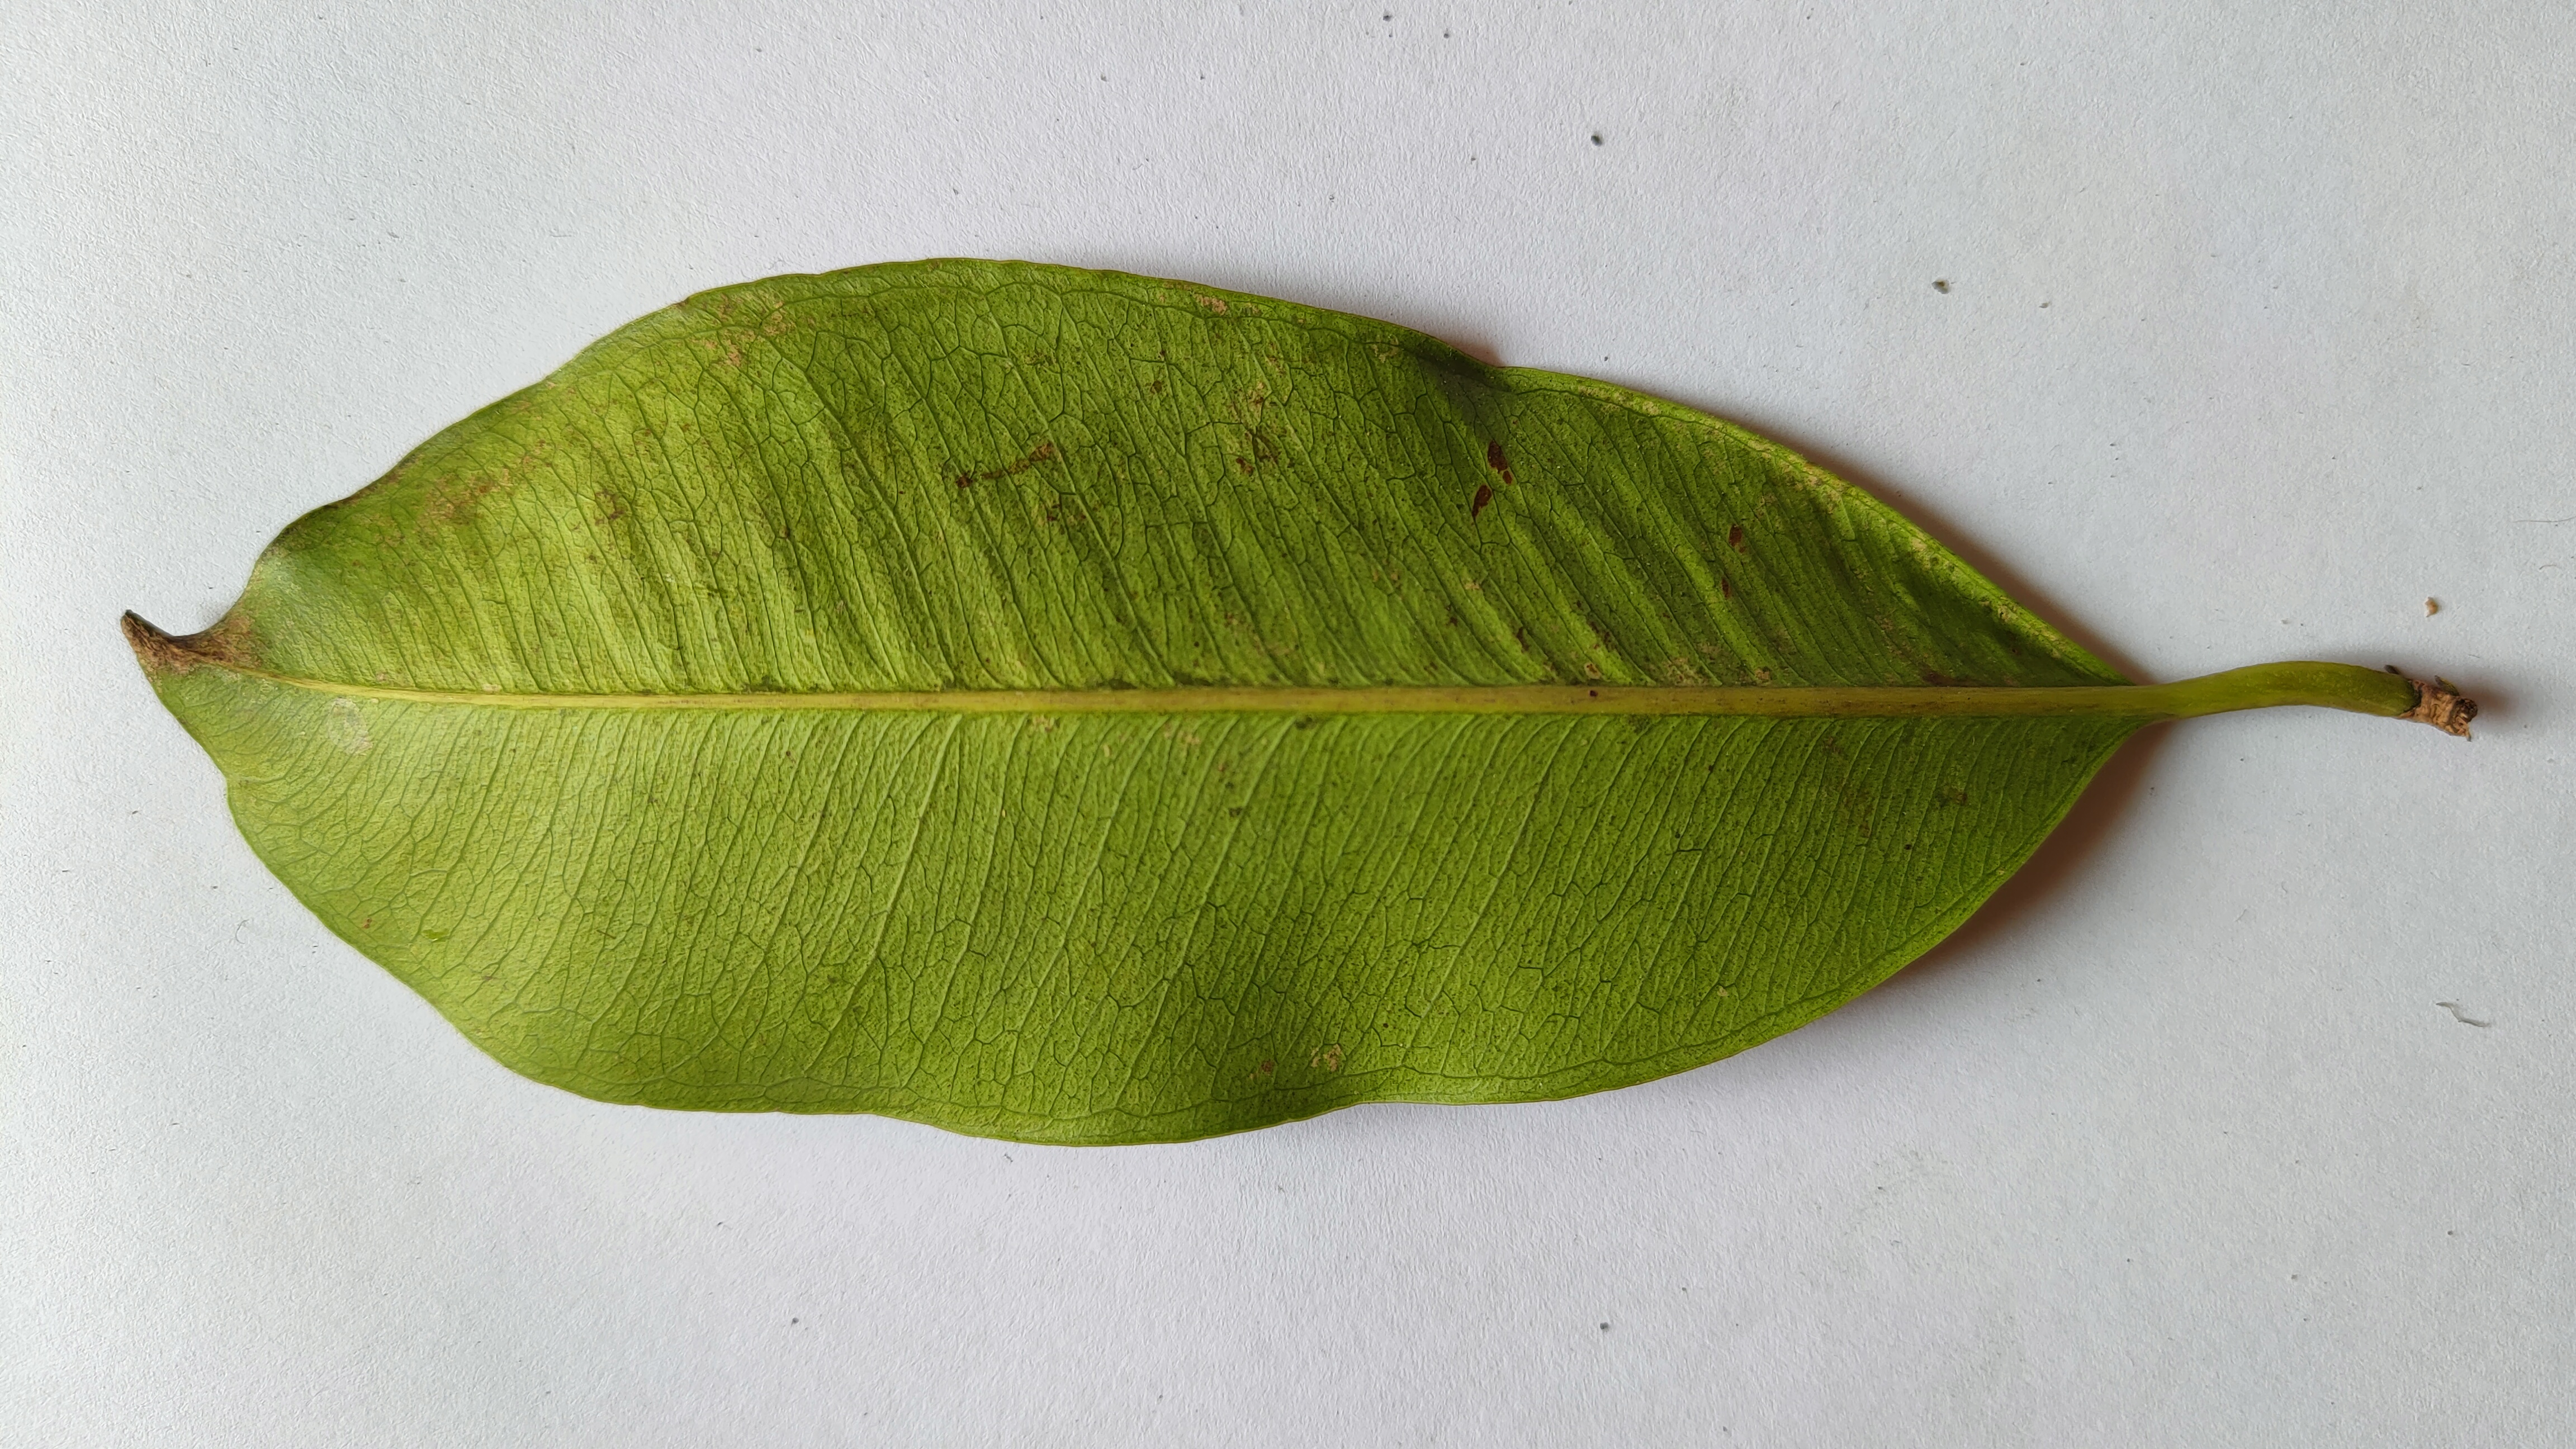
Leaf variety: Black plum